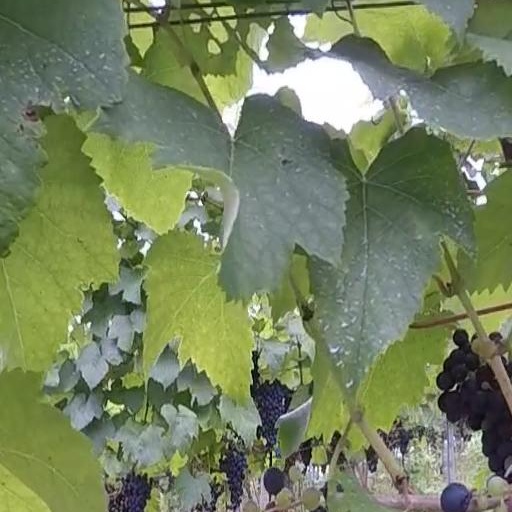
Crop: grape